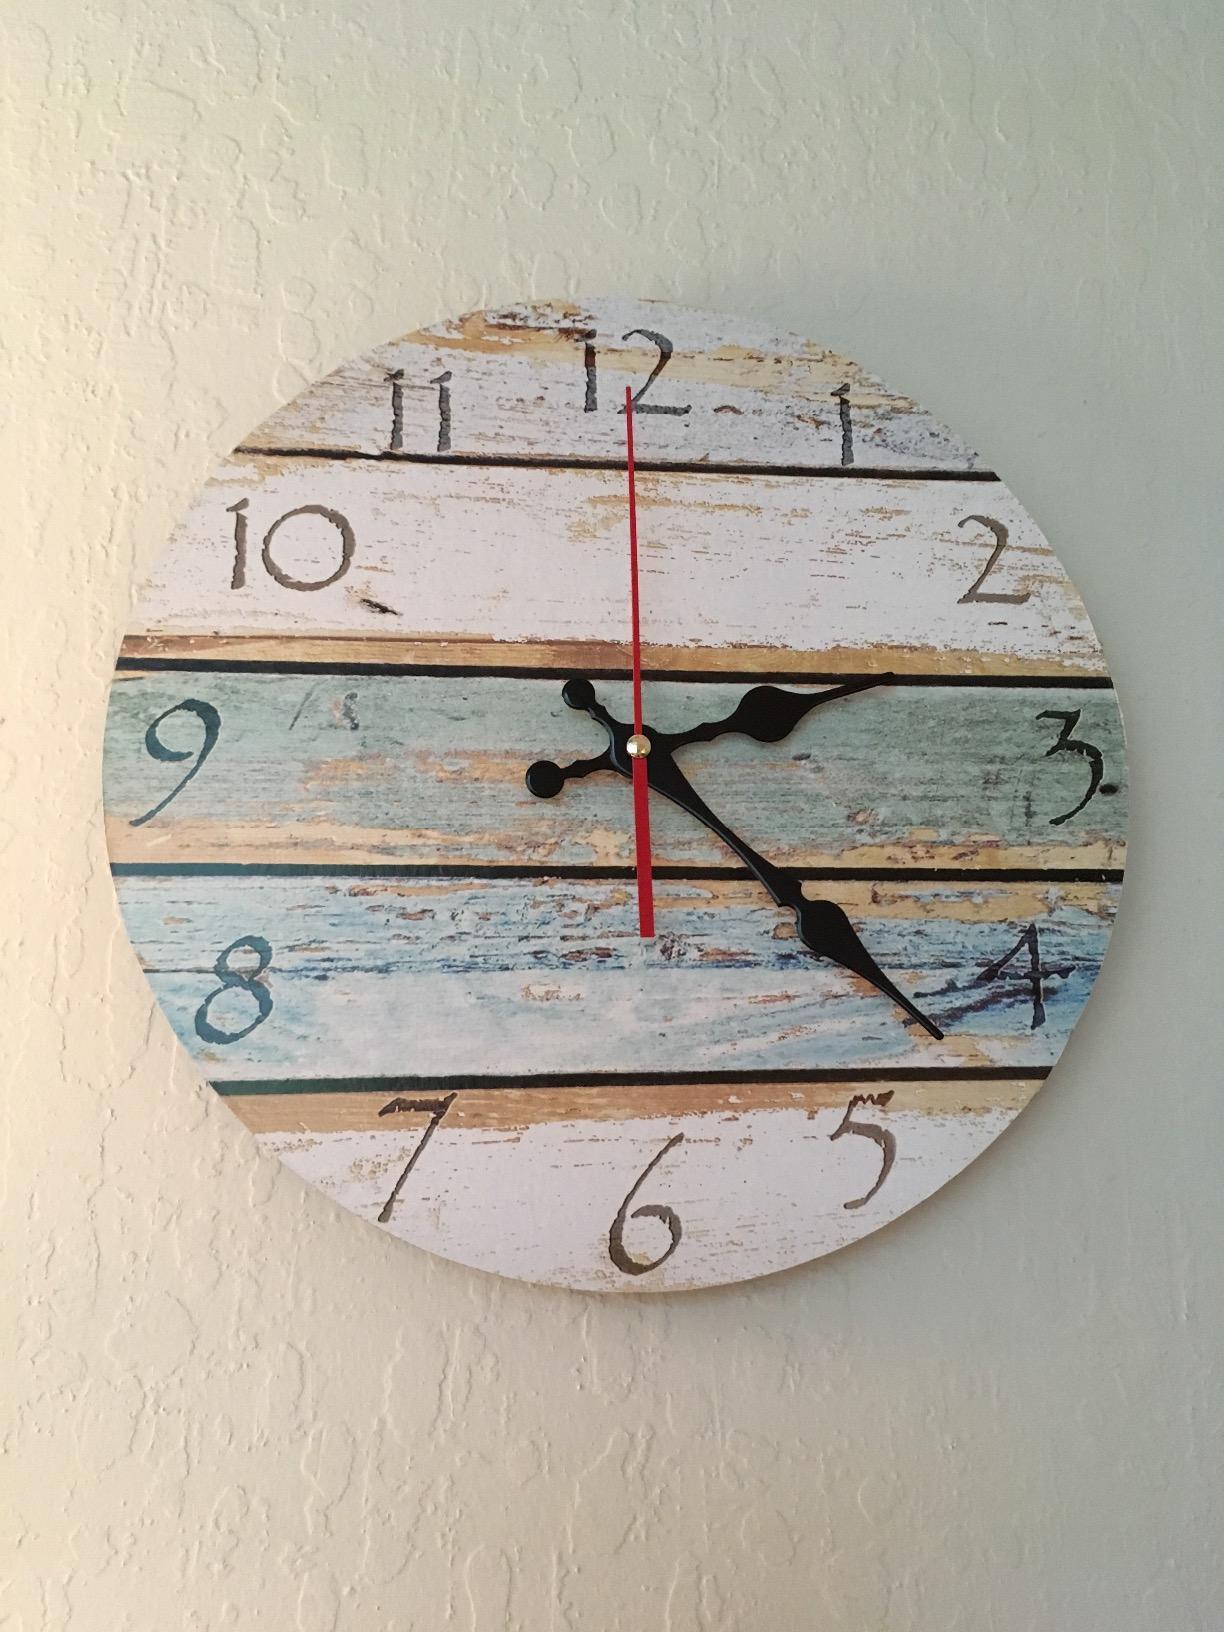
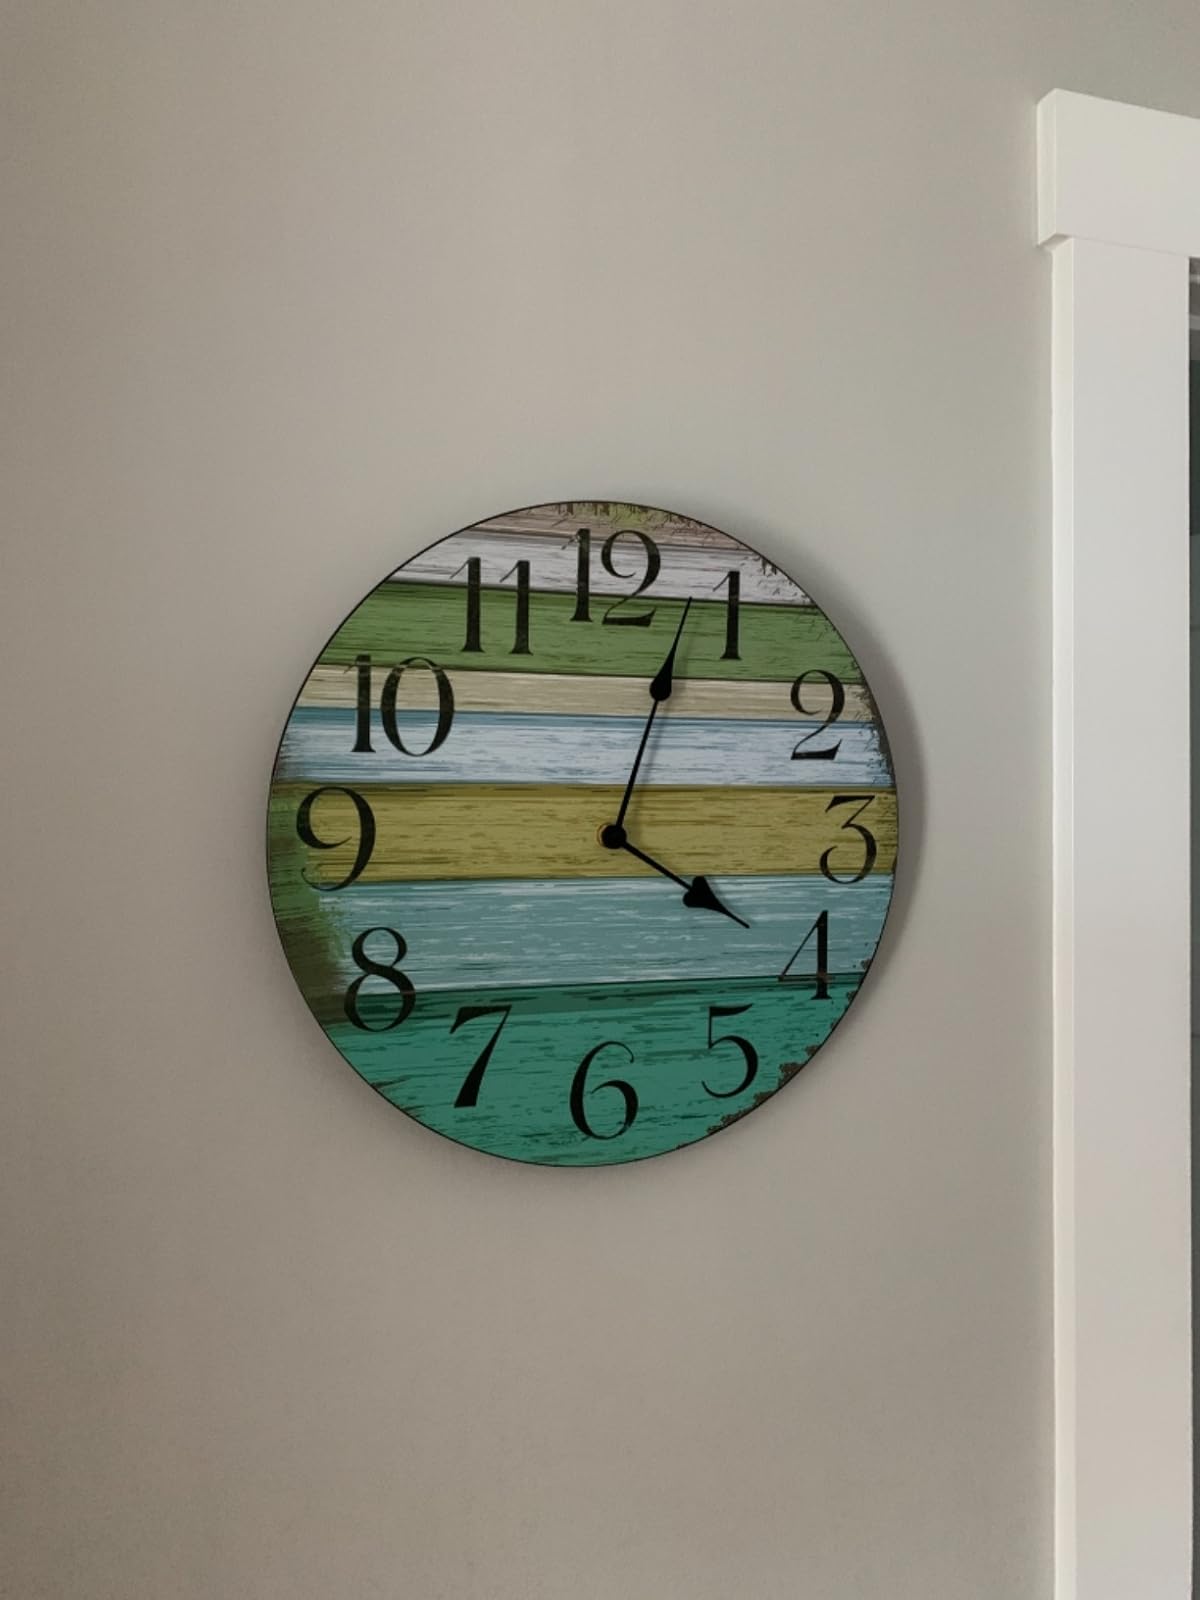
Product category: clock
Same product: no